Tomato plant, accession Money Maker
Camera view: horizontal (90 deg, fisheye); turntable rotation: 210 degrees
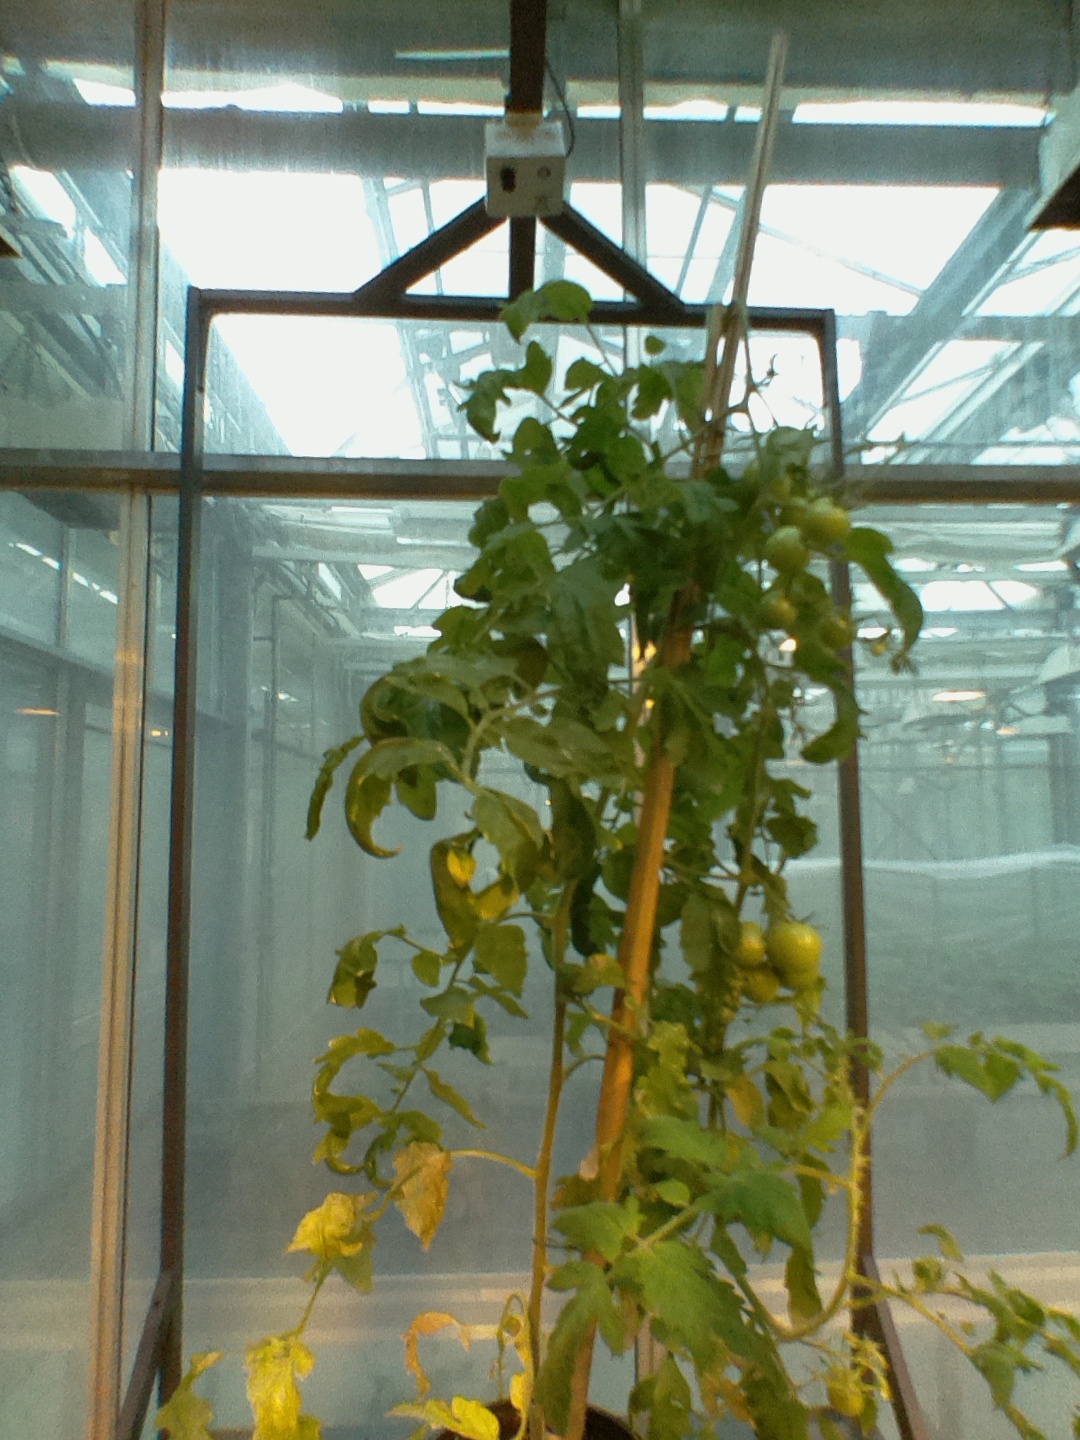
BBCH growth stage 75: 50%-60% of final fruit size